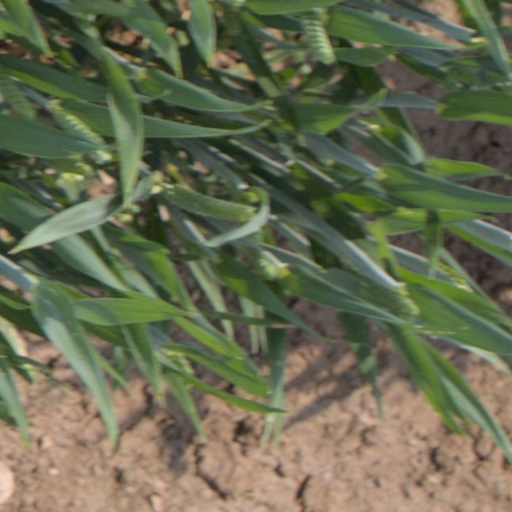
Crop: wheat